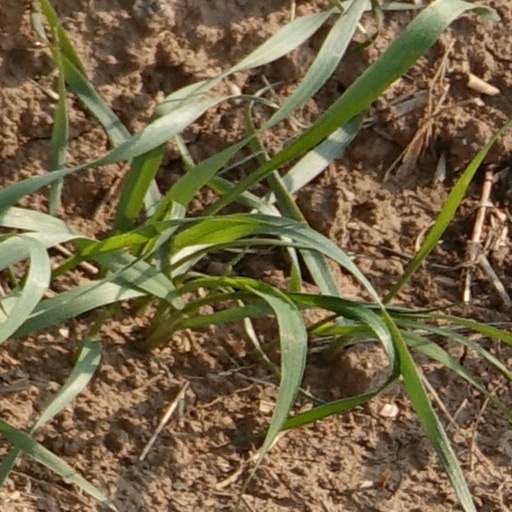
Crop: wheat